Willson Group

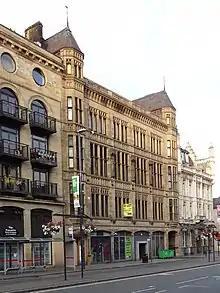
Athenaeum Building, location of Yorkshire Fine Art Exhibitions from 1880

John Joseph was the "originator of the modern picture exhibitions in [Leeds]." He was one of the founding members, and for 27 years the president, of the Leeds Fine Art Society (LFAS), and honorary secretary of the Yorkshire Fine Art Exhibition (YFAE). Following his death his activity in the LAFS, and Executive Committee in particular, was highlighted by the "Yorkshire Post and Leeds Intelligencer":